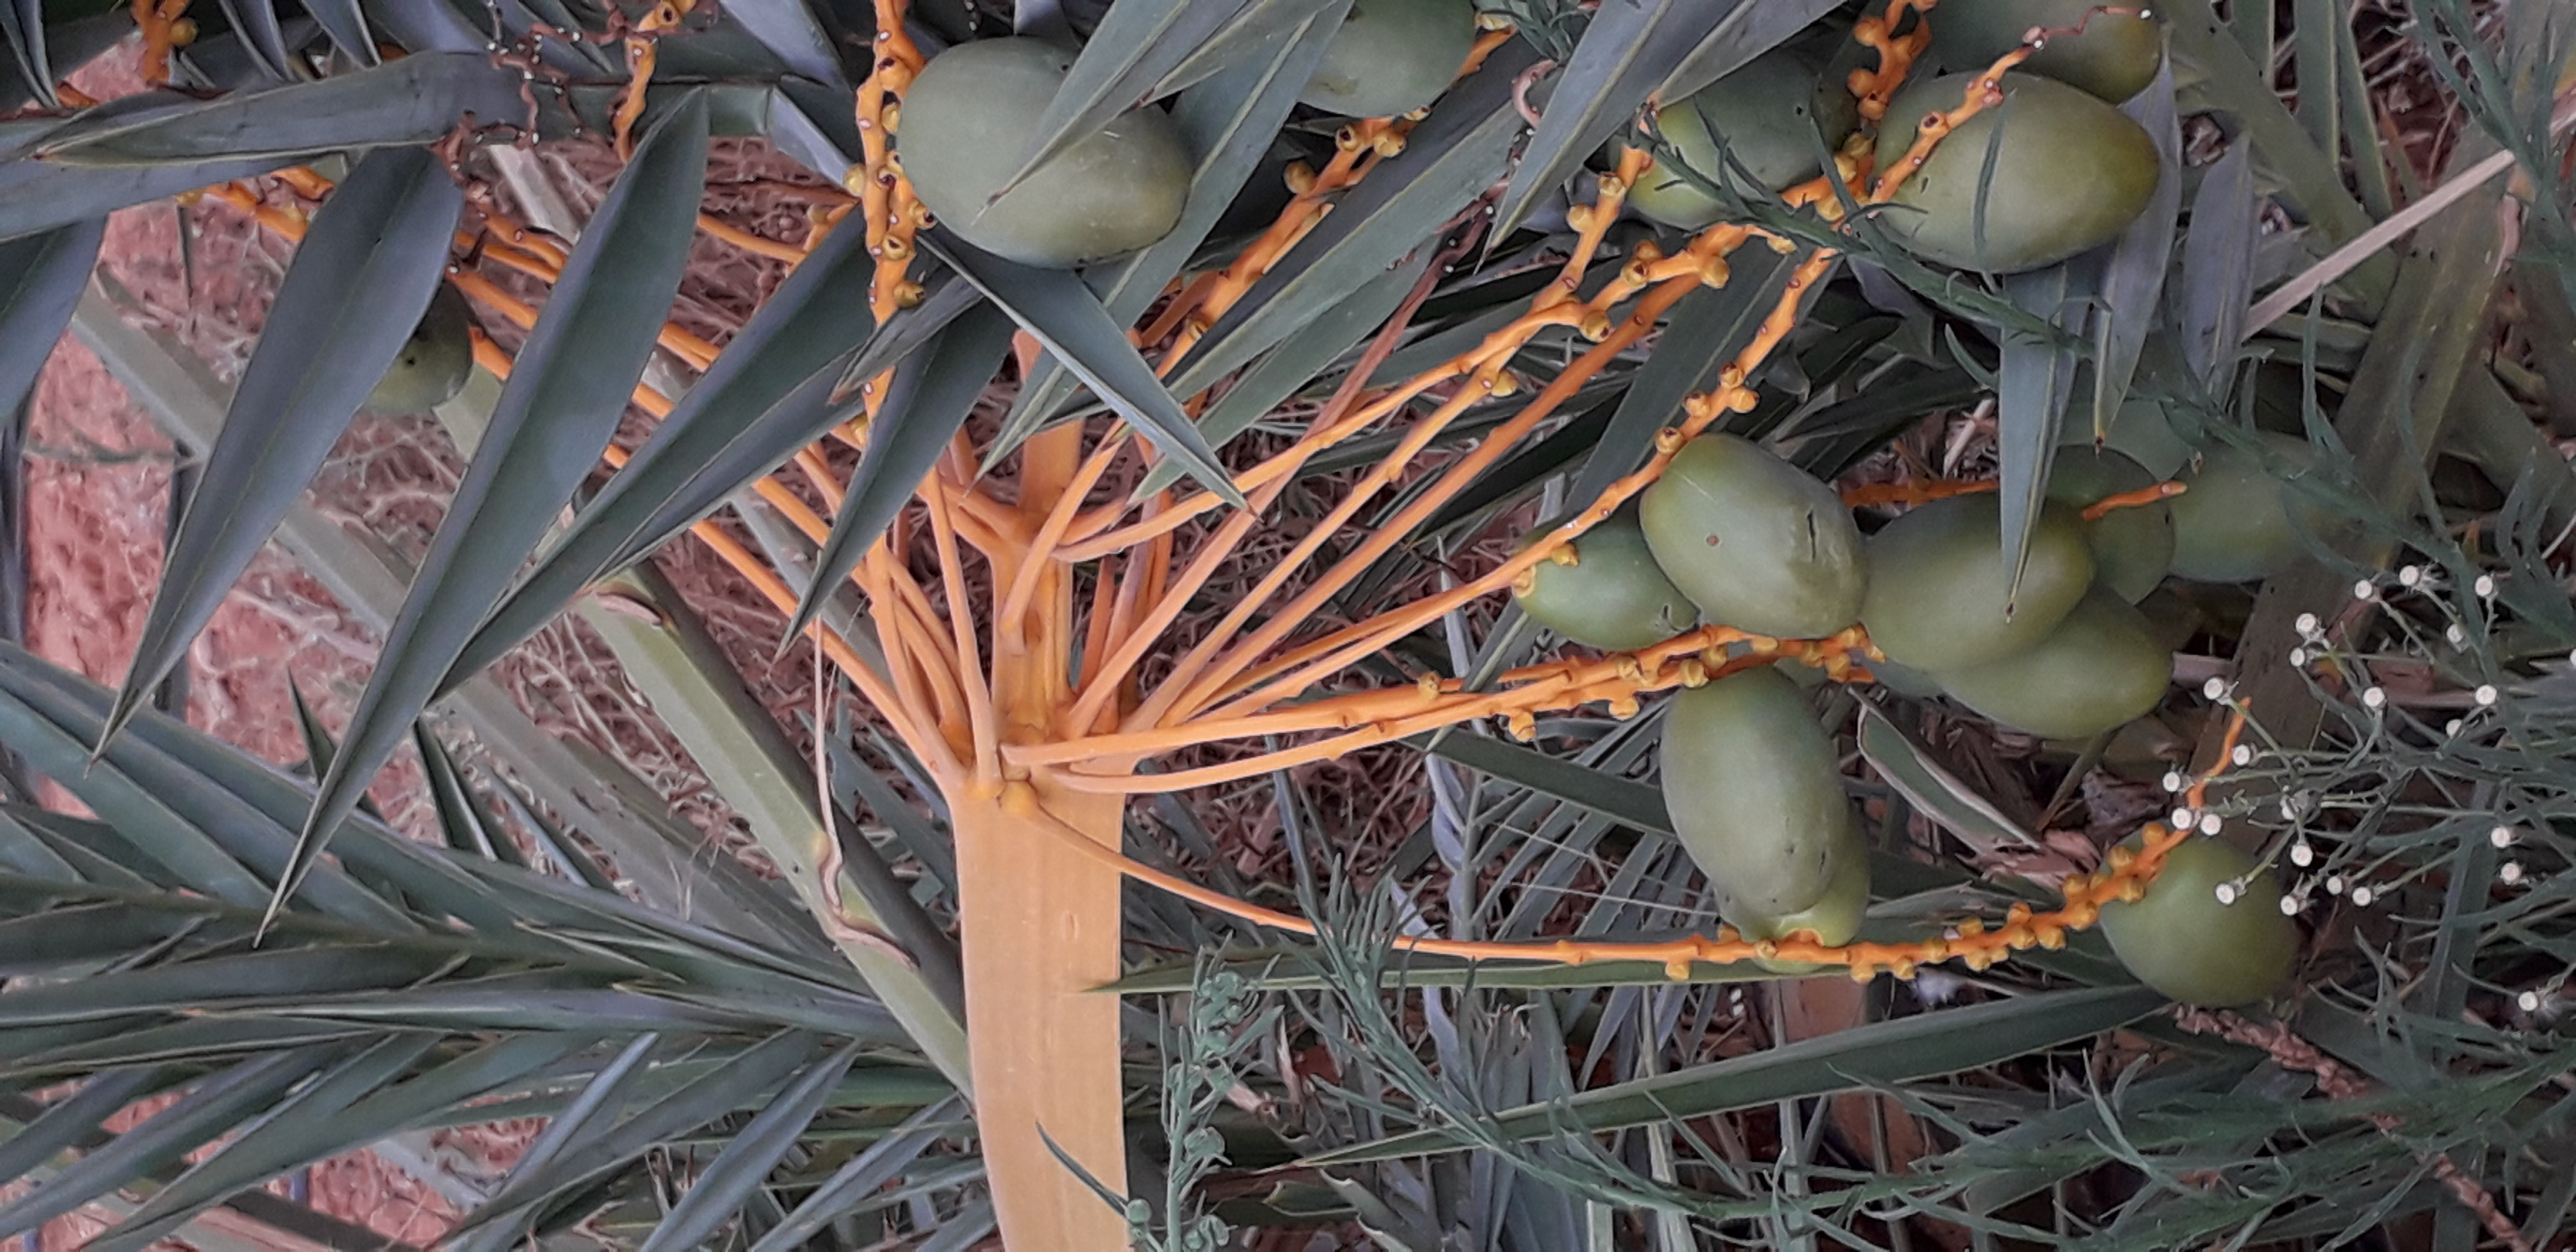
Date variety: Boumajhoul